The Wicker Man (2006 film)

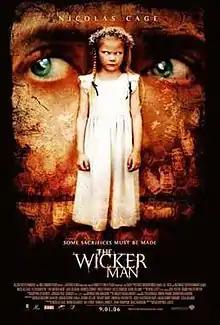
Theatrical release poster

The Wicker Man is a 2006 horror film written and directed by Neil LaBute and starring Nicolas Cage, Ellen Burstyn, Kate Beahan, Frances Conroy, Molly Parker, Leelee Sobieski and Diane Delano. It is a remake and reimagining of the 1973 British film "The Wicker Man", and draws very loosely from David Pinner's 1967 novel "Ritual".